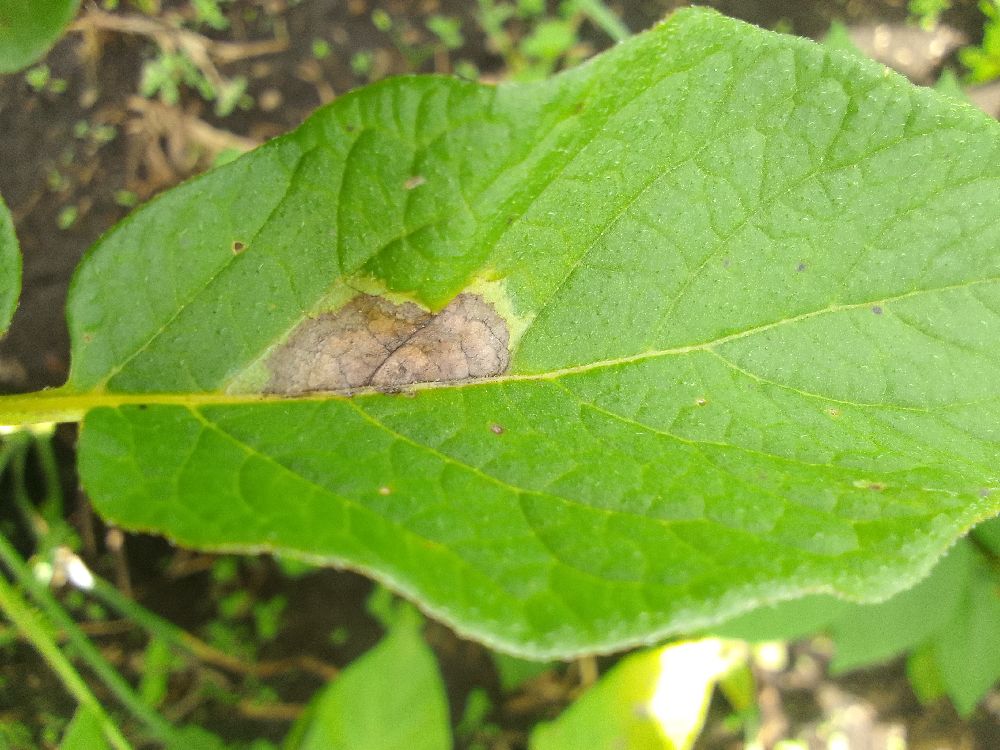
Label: Late blight